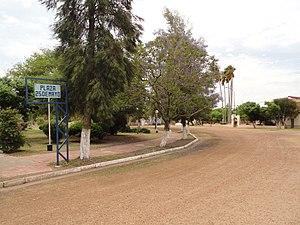
Villa Domínguez est une petite ville du département de Villaguay, dans la province d'Entre Ríos en Argentine, fondée en 1890 par des Juifs de Russie fuyant les pogroms et les persécutions. Villa Domínguez faisait initialement partie de la colonie Villa Clara, dénommée d'après le prénom de l'épouse du baron Maurice de Hirsch, avant d'en être détachée.